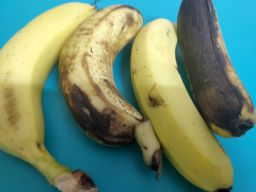
Fruit: Banana
Quality: Mixed